Enrique Alférez

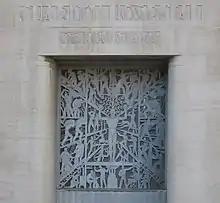

After completing his education in 1929, he planned to travel back to Mexico, but ran out of money along the way and settled in New Orleans, Louisiana, where he spent much of the rest of his life. He later married an American woman named Margaret, with whom he had a daughter.